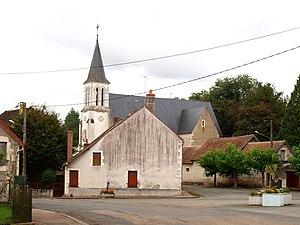
Annay (Nièvre, France) , l'église Sainte-Anne &amp